Senator O'Connor College School

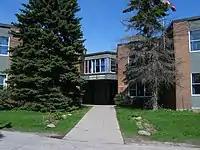
The original Senator O'Connor campus building on 5 Avonwick Drive

Prior to the founding of Senator O'Connor College School, several high schools were established around that area after the openings of Winston Churchill Collegiate Institute in Scarborough (1954), Don Mills Collegiate Institute (1957) and nearby Victoria Park Collegiate Institute (1960). In the meantime, several catholic separate schools within the Metropolitan Separate School Board (MSSB, renamed later to the Toronto Catholic District School Board) were opened such as Precious Blood Separate School in 1953 and Annunciation Separate School in 1965.